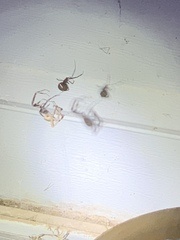
Species: Lactrodectus_hesperus